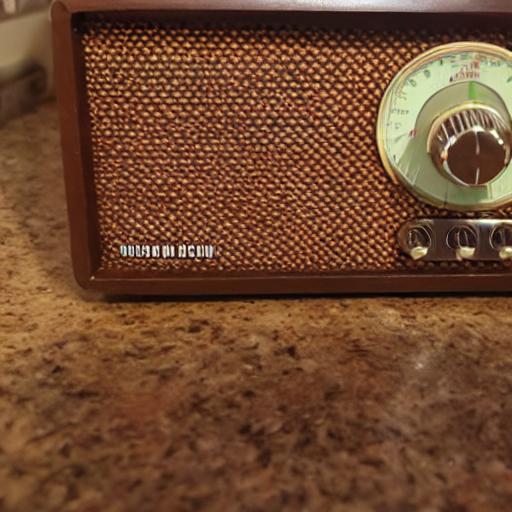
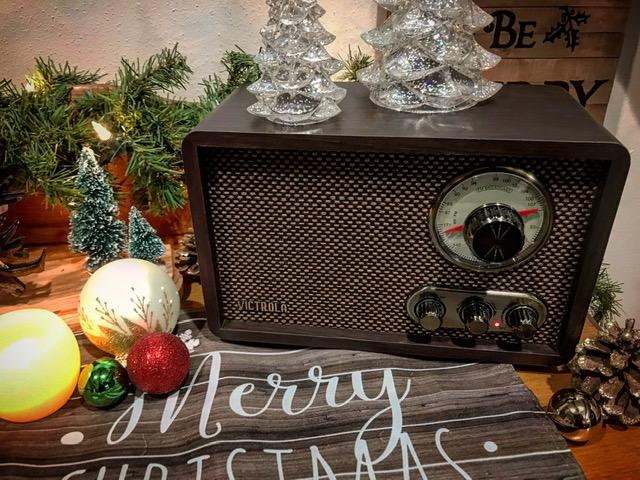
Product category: radio
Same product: no